Wohlen–Dietikon railway line

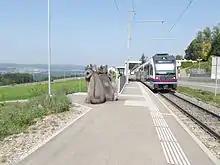
An ABe 4/8 unit at the Heinrüti halt on the climb to the Mutschellen pass; note the continuation of the track alongside the road to the middle left.

The line is long, of which is double track and the rest single track. It has a minimum curve radius of , and a maximum gradient of 5.6%. A section of length in Dietikon runs in the street, sharing its road space with other traffic. The line is equipped with metre gauge ( gauge) track throughout, and is electrified at 1200 V DC, using an overhead line.